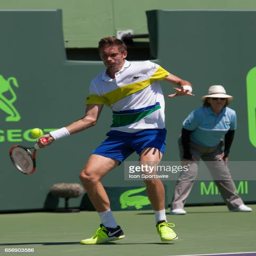
tennis player in action during tennis tournament